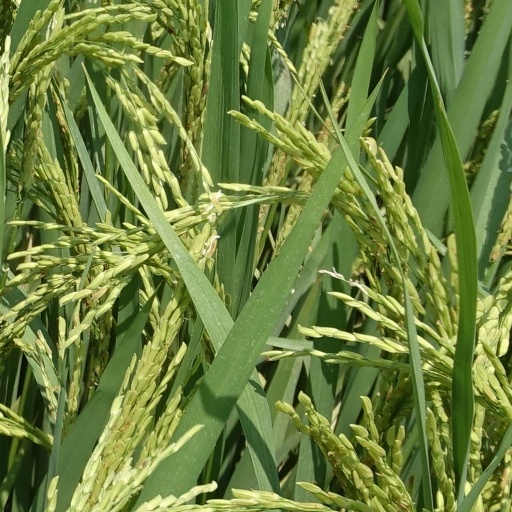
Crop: rice